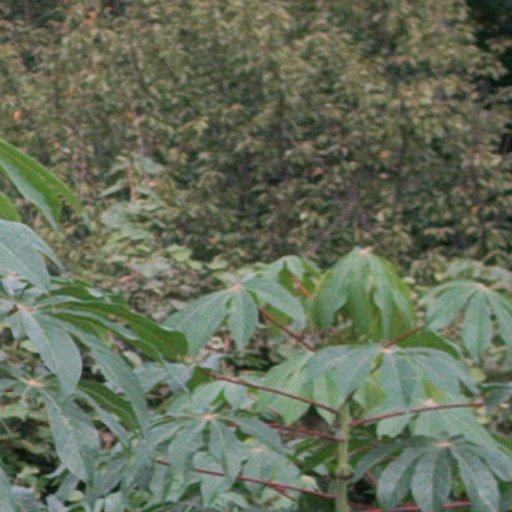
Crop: cassava